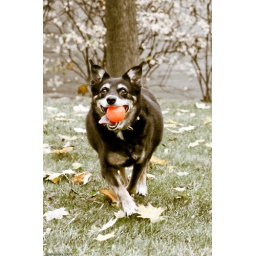
Lacey my foster dog retrieving ball in my 'backyard'.